Darkness on the Edge of Town

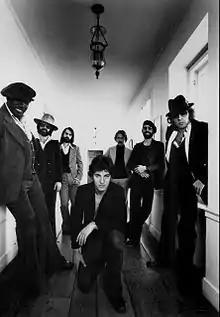
Springsteen (center, kneeling) and the E Street Band in February 1977, months before the album's sessions began.

Springsteen entered Atlantic Studios in New York City with Landau and the E Street Band to record his next album on June 1, 1977, four days after the legal proceedings ended. Springsteen initially focused on pre-written material before turning his attention to unfinished compositions for which he had written music but not lyrics. Songs recorded or attempted at Atlantic, some of which he had used in live sets, included: "Rendezvous", "The Promise", "Frankie", "Don't Look Back", "Something in the Night", "Because the Night", "Racing in the Street", "Fire" (which Springsteen wrote for Elvis Presley), "Breakaway", "Our Love Will Last Forever", a ballad titled "One Way Street", and two rockers named "I Wanna Be with You" and "Outside Lookin' In". Unlike the sessions for "Born to Run", the full band recorded the songs at once and moved quickly from one to the next, often shortly after Springsteen had written them. Landau had informed CBS Records to not schedule a release date, wanting to ensure Springsteen had the right songs for the album at the right time.